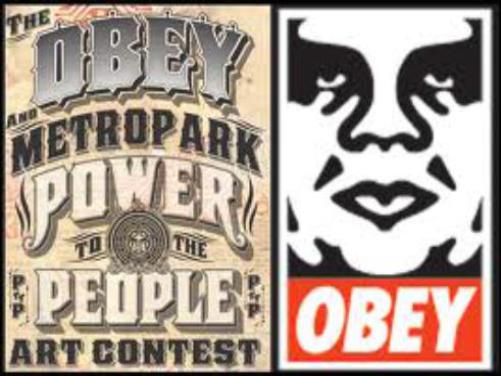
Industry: Clothes